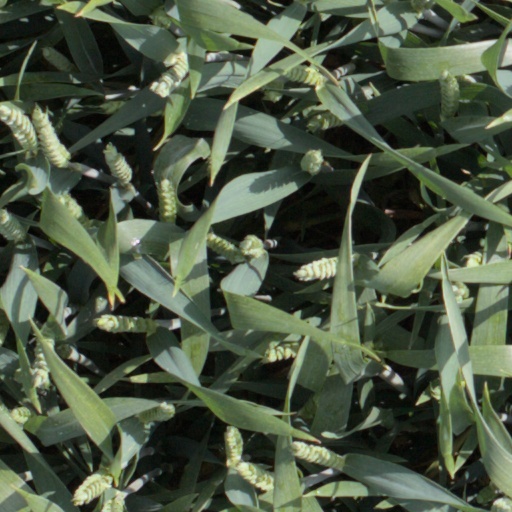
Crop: wheat